Pacific DC Intertie

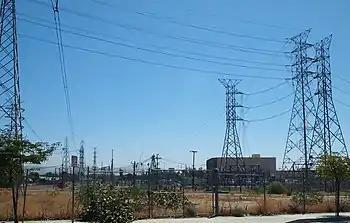
Sylmar East station, rededicated as the Sylmar Converter Station in 2005 following the upgrade to 3,100 MW.

The first phase of the scheme, completed in May 1970, used only mercury-arc valves in the converters. The valves were series connected in three six-pulse valve bridges for each pole. The blocking voltage of the valves was 133 kV with a maximum current of 1,800 amperes, for a transmission rating of 1,440 MW with a symmetrical voltage of 400 kV with respect to earth.